Dumbarton Rail Bridge

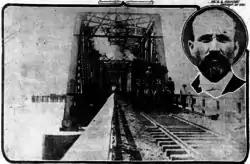
The first passenger train crosses the Dumbarton Bridge in 1910.

The Dumbarton Rail Bridge (then known as the Dumbarton Point Bridge or, simply, Dumbarton Bridge; one of the major structures of the Dumbarton Cut-off rail line) was championed by E. H. Harriman. Prior to the completion of the Dumbarton Cut-off, transcontinental rail freight was offloaded at Oakland and ferried to San Francisco. Preliminary work started in 1904 with the condemnation of land at Dumbarton Point, and the incorporation of the Central California Railway Company, created by several Southern Pacific officers for the sole purpose of building a rail line from Newark to San Mateo. There was some opposition to the bridge from local business groups, and the United States Army Corps of Engineers held a public hearing in August 1906 inviting public feedback on the plans for the bridge. Henry Rengstorff argued the bridge would impede water traffic, which was needed as an alternate route in case of a railroad strike or natural disaster, such as the recent earthquake.